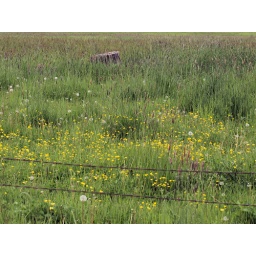
yellow flowers near our home